Fedor Černych

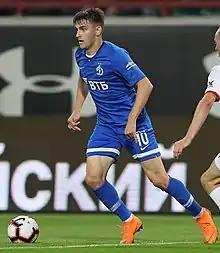
Černych with Dynamo Moscow in 2018

Fedor Ivanovič Černych (born 21 May 1991) is a Lithuanian professional footballer who plays as a forward, attacking midfielder or winger for Kauno Žalgiris. Born in Russia, he plays and captains for Lithuania national team.